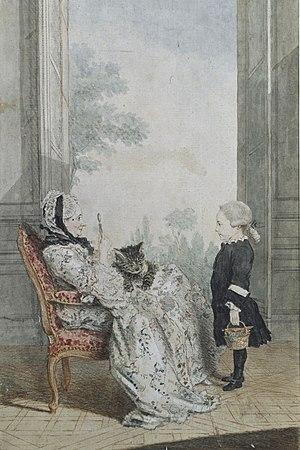
Portrait de Philippe-Angélique de Froissy, comtesse de Ségur (vers 1702-1785) et son petit-fils Joseph-Alexandre, vicomte de Ségur, surnommé le ""petit gaillard"" (1758-1805). Notice 235, rédigée par
Philippa Angélique de Froissy, comtesse de Ségur, est une fille naturelle de Philippe d'Orléans, duc d'Orléans, futur Régent, et de l'actrice Charlotte Desmares.